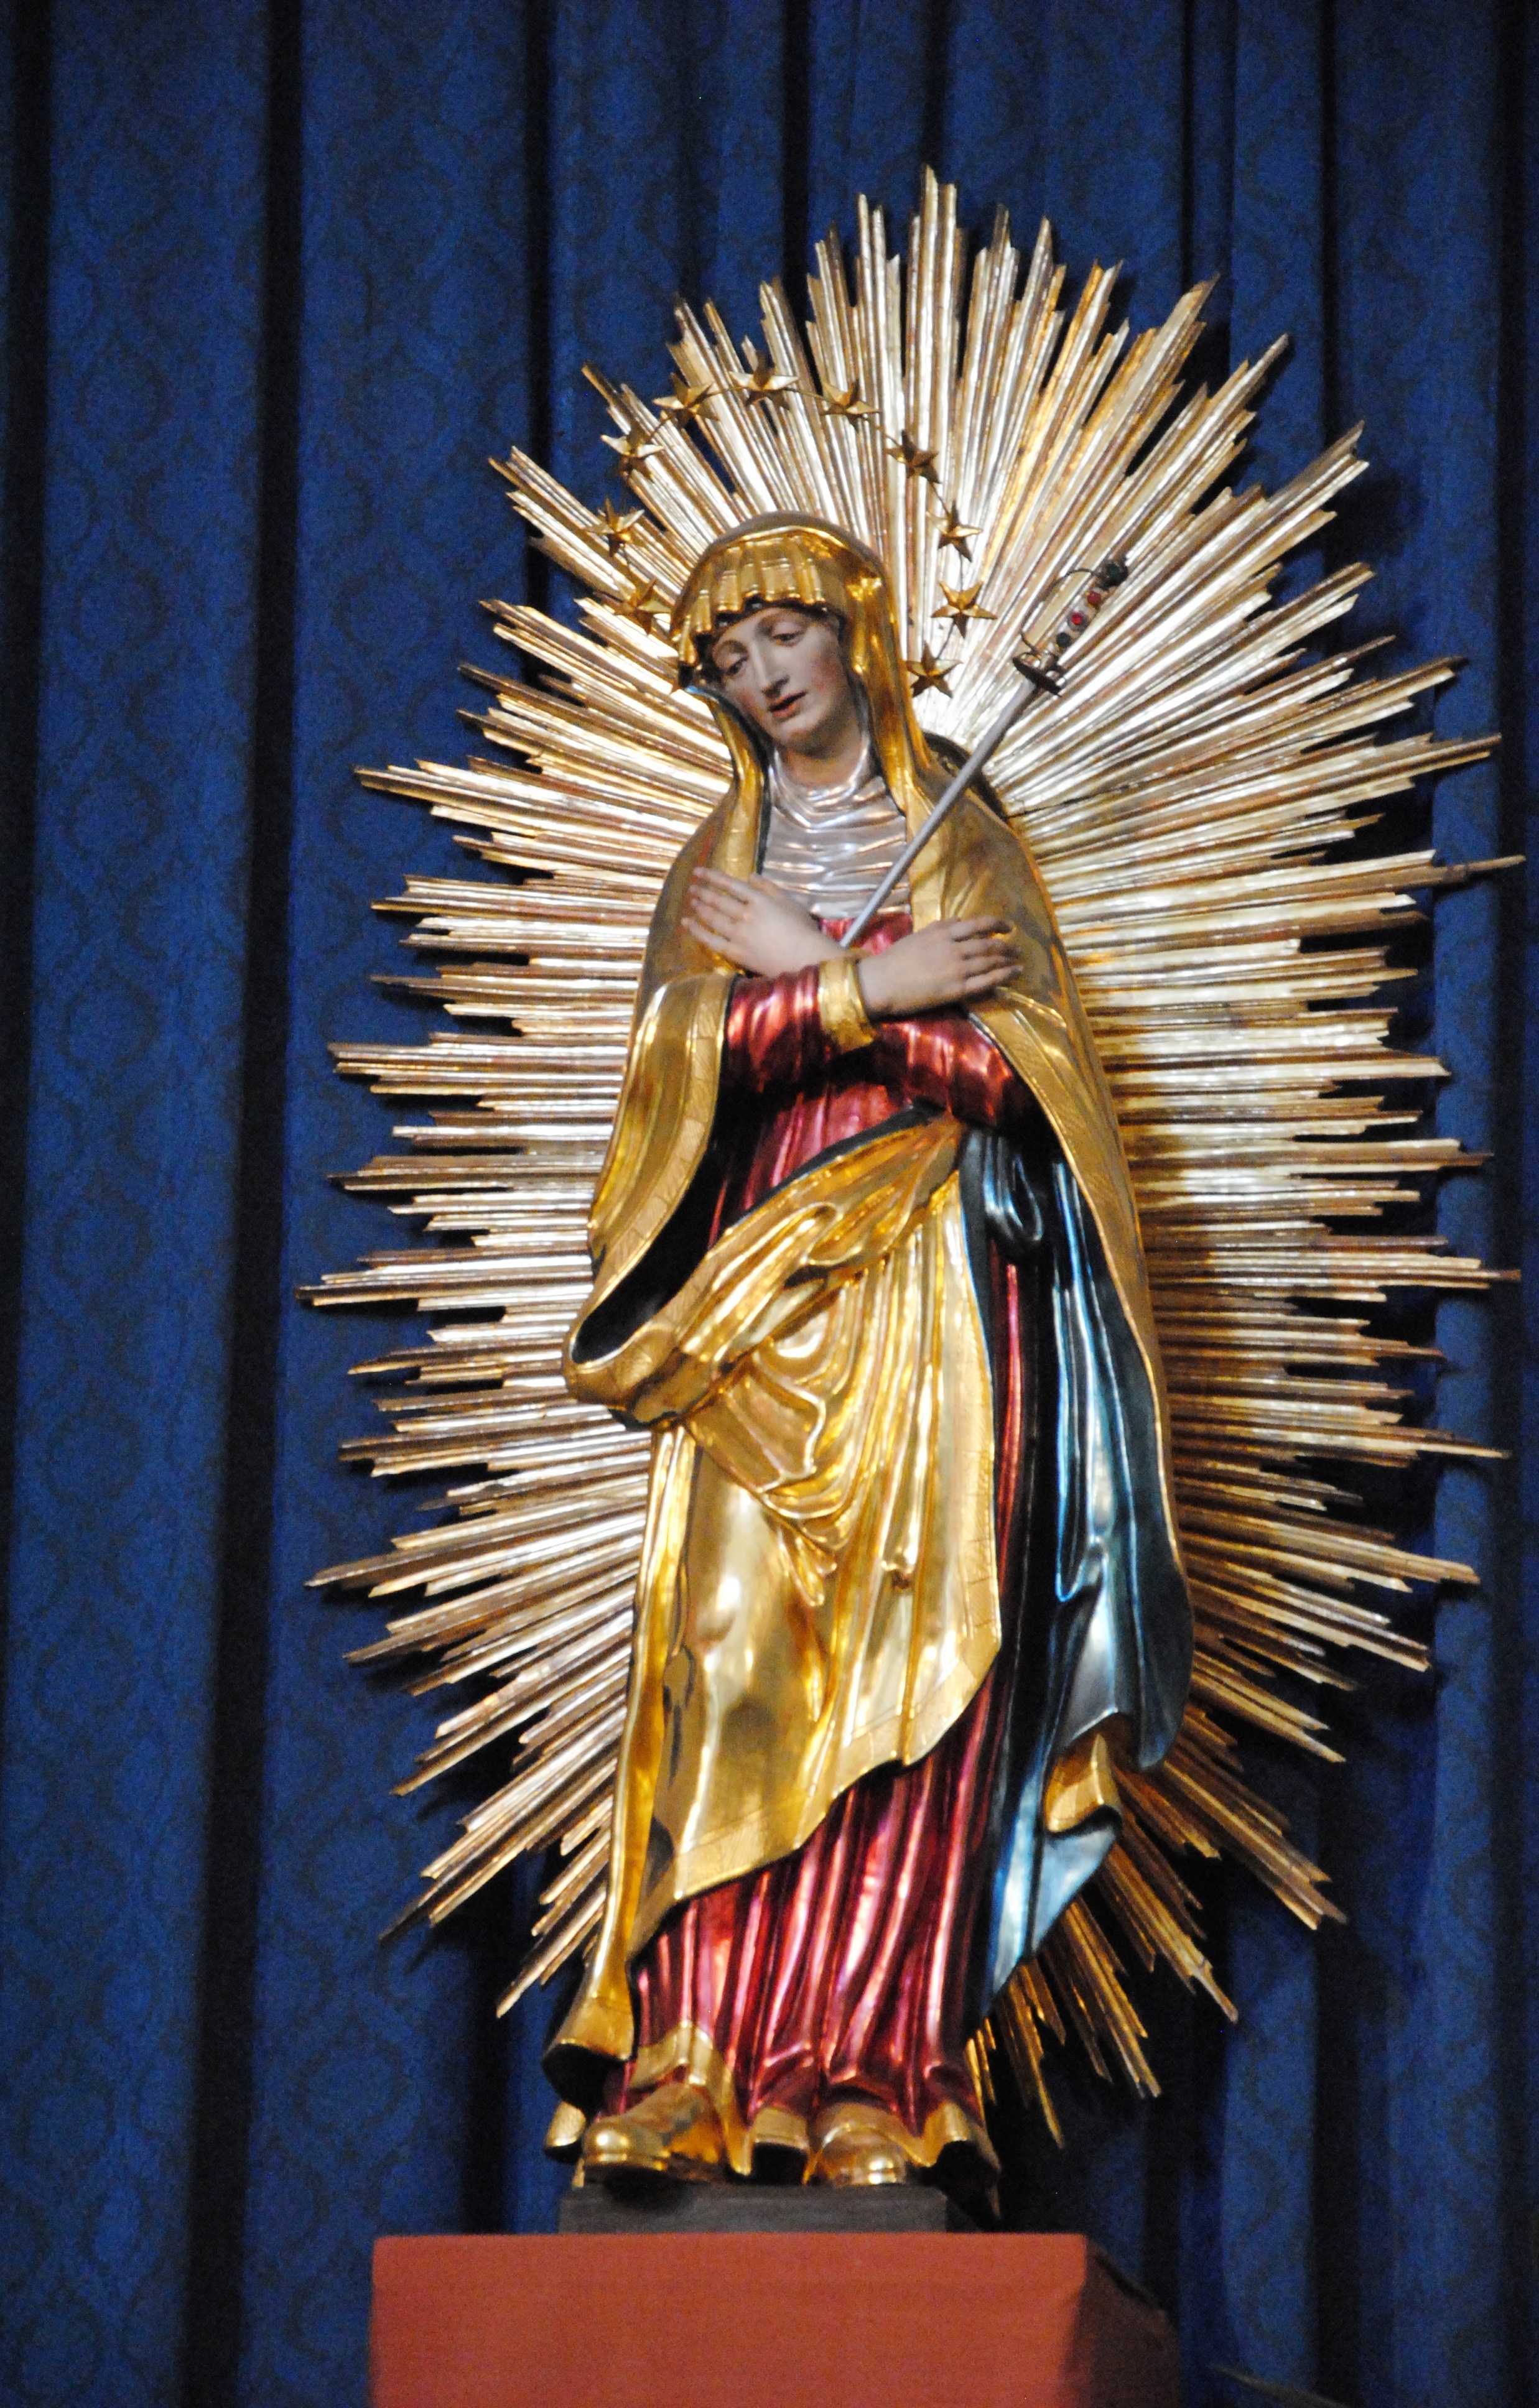
man, person, monument, statue, portrait, golden, human, church, christian, fig, sparkle, sculpture, art, gold, temple, holy, image, paul, mythology, apostle, apostle paul